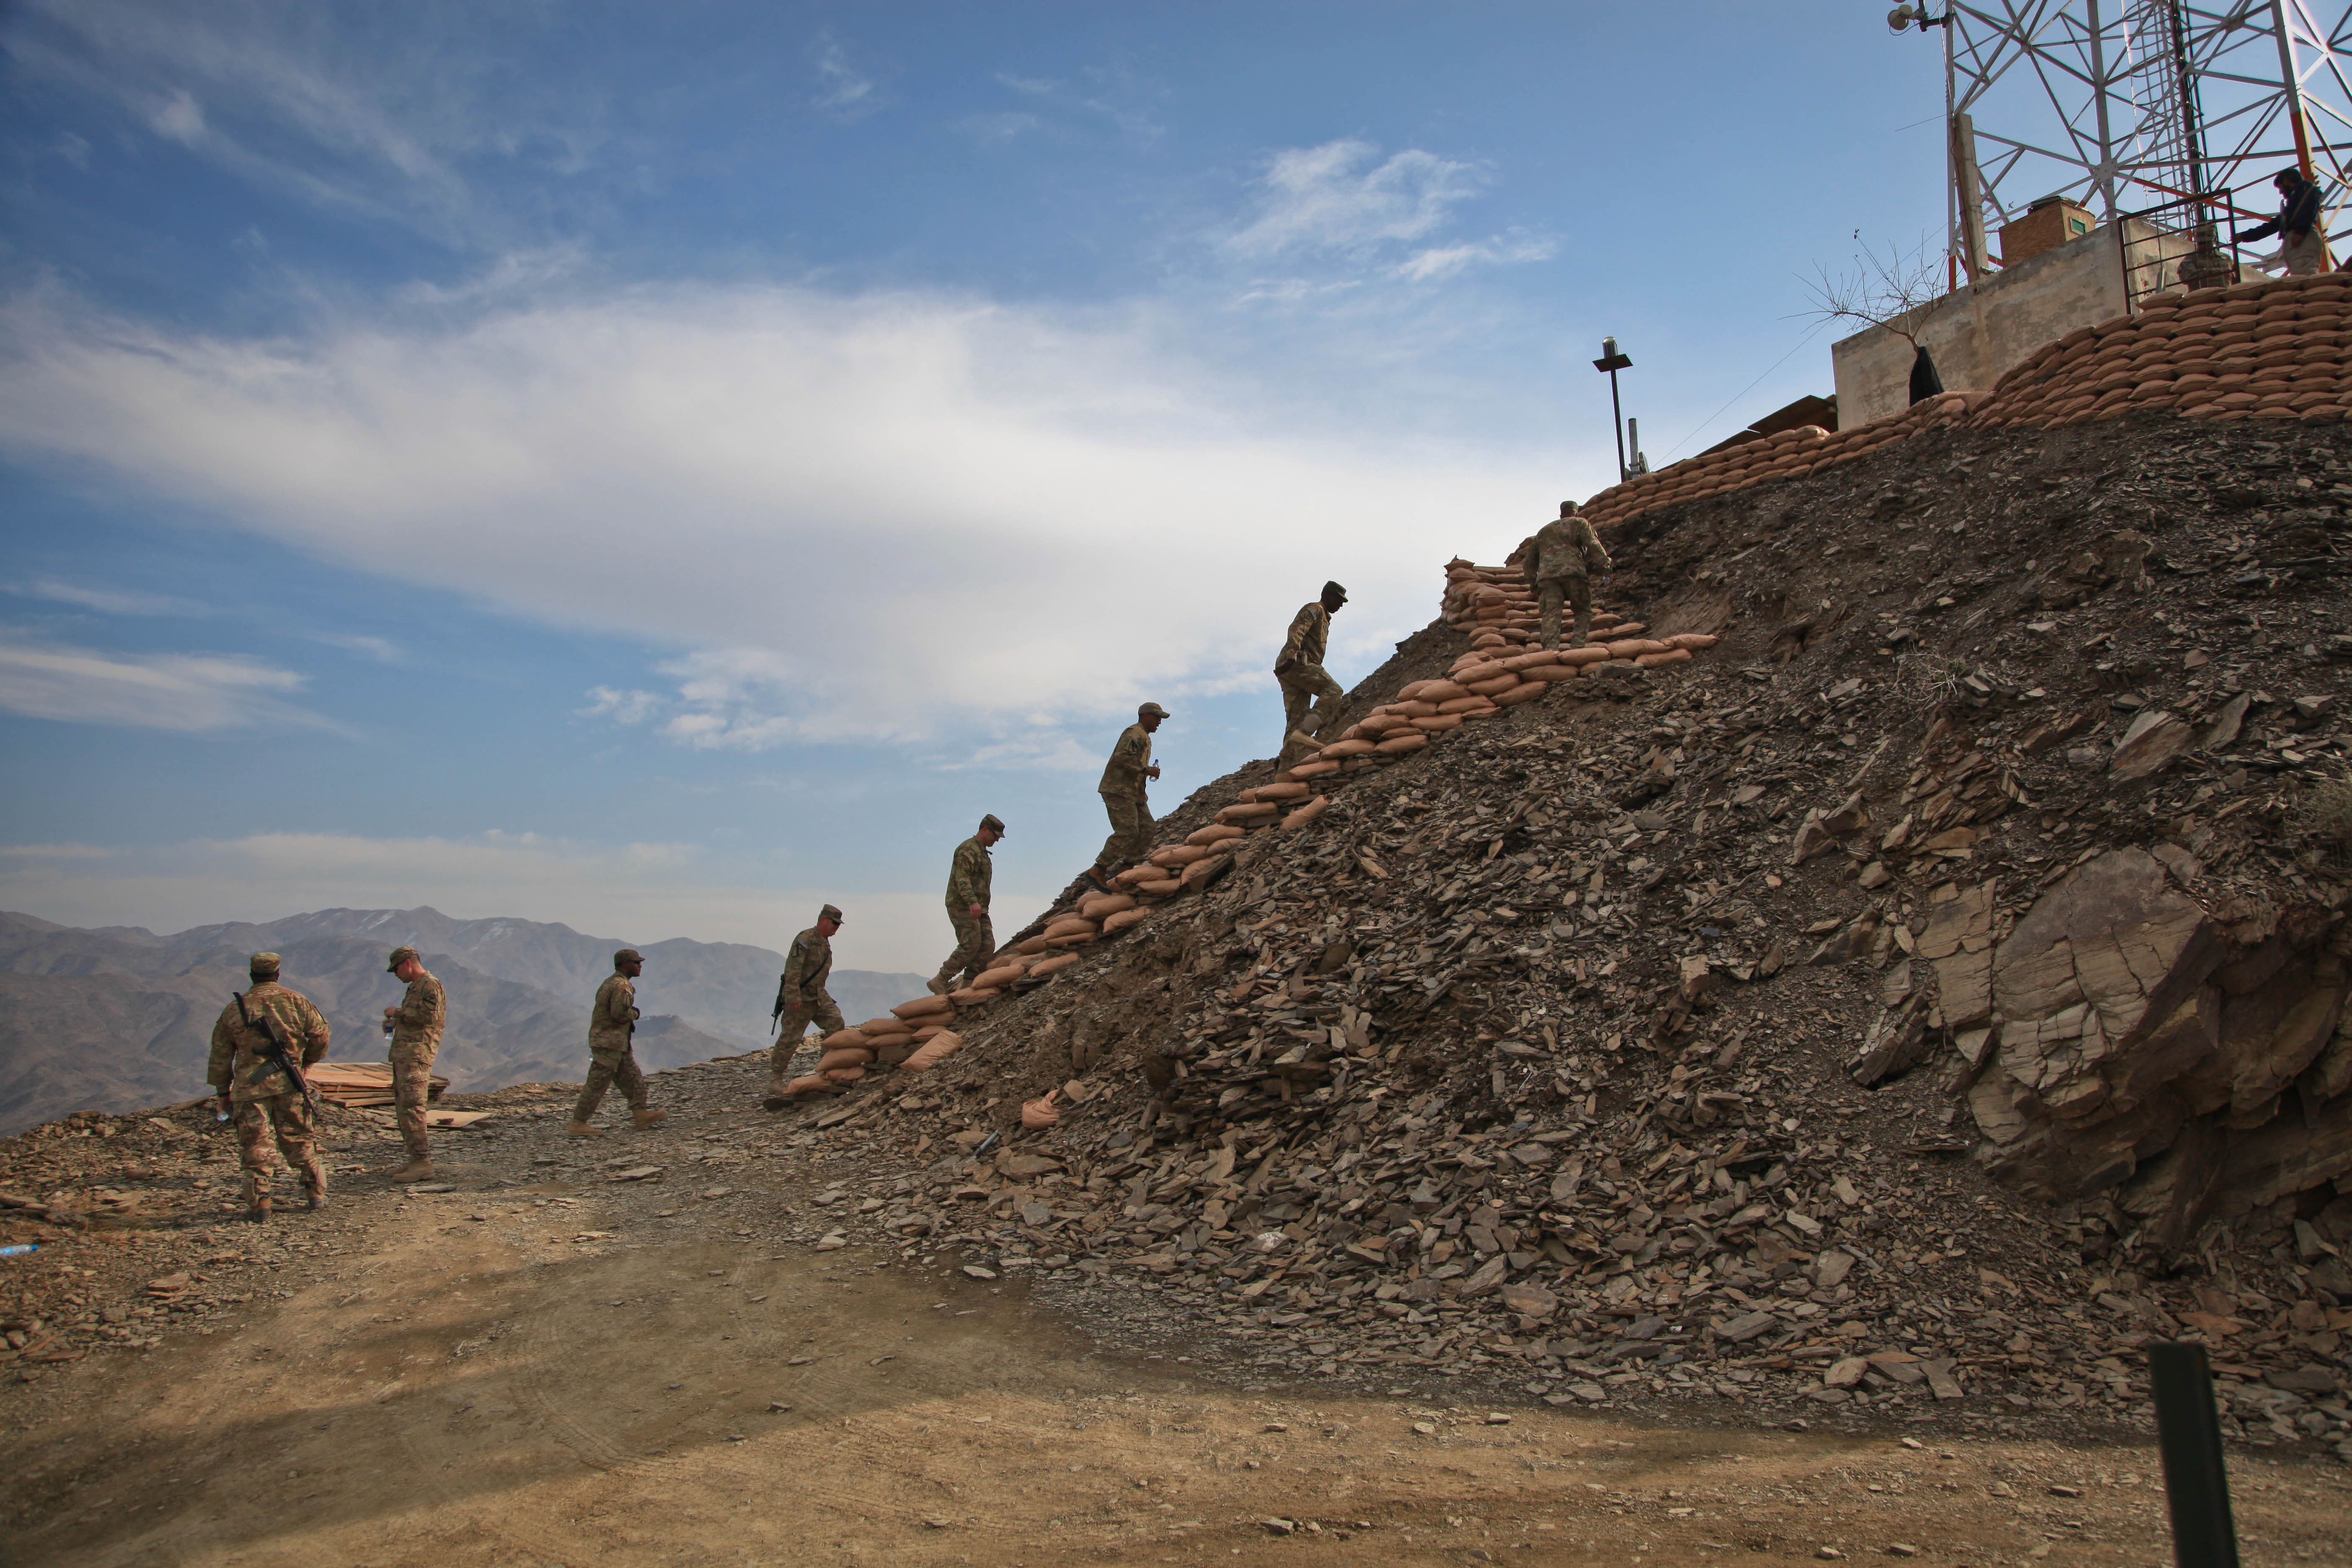
landscape, sea, coast, sand, rock, walking, tower, soil, rocks, geology, stairs, mountains, soldiers, afghanistan, deployment